Seya-ku, Yokohama

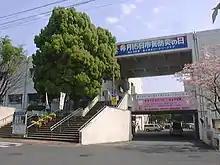
Seya Ward Office

Seya Ward is located in eastern Kanagawa Prefecture, and on the northwestern borders of the city of Yokohama. The area is largely flatland, with scattered small hills.